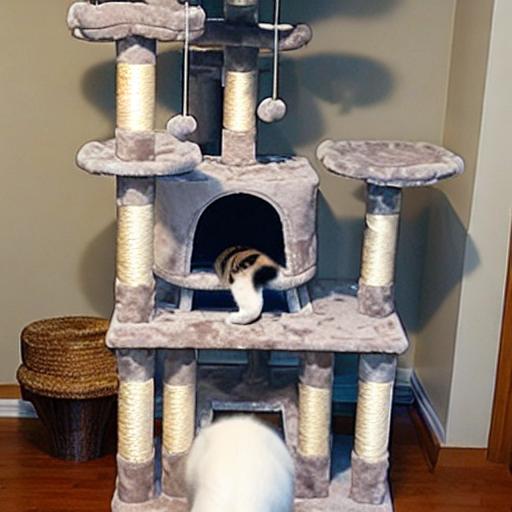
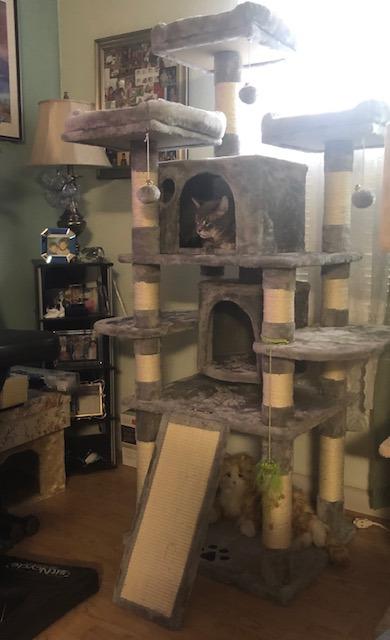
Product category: items_cat tree
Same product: no